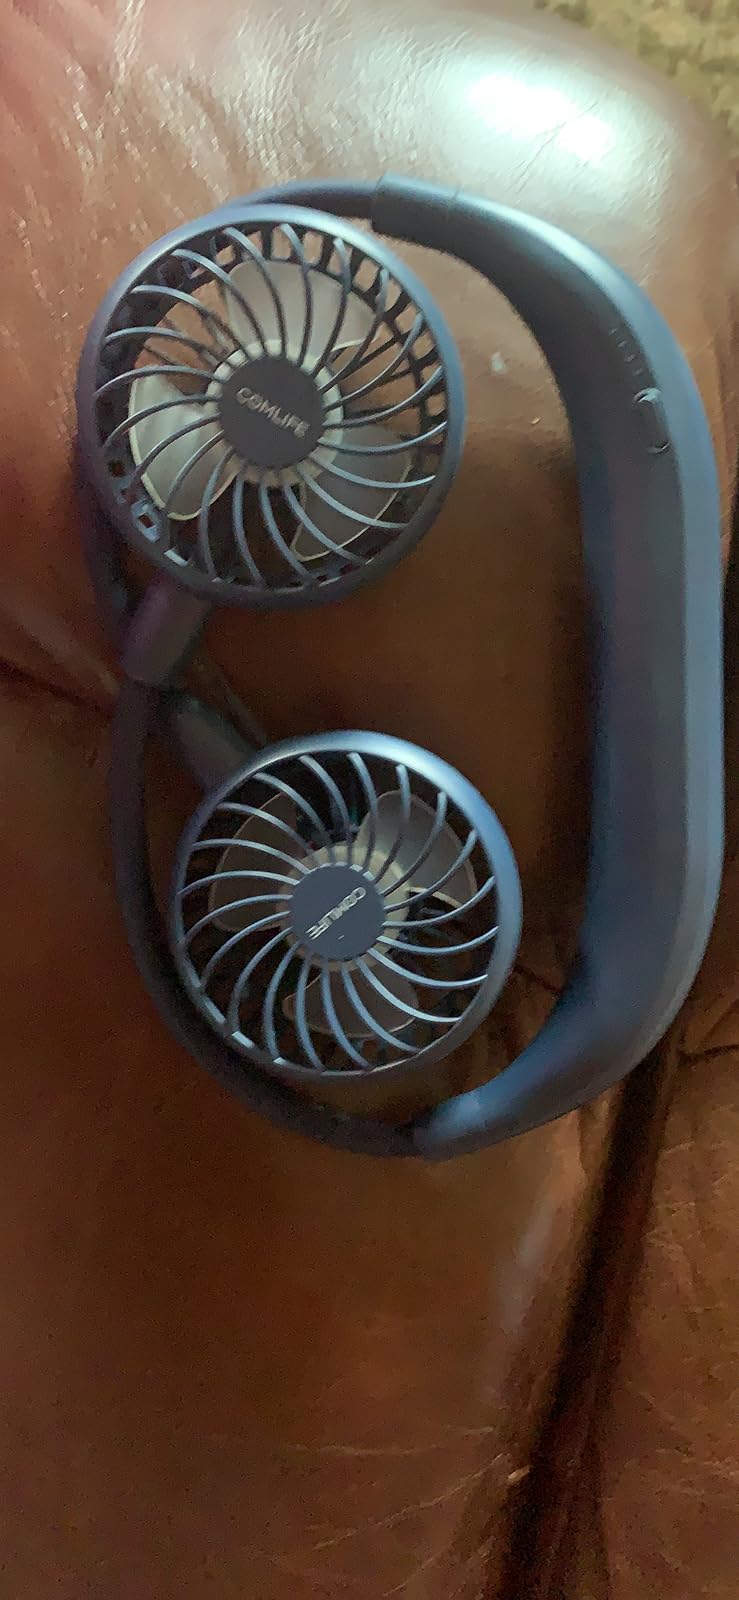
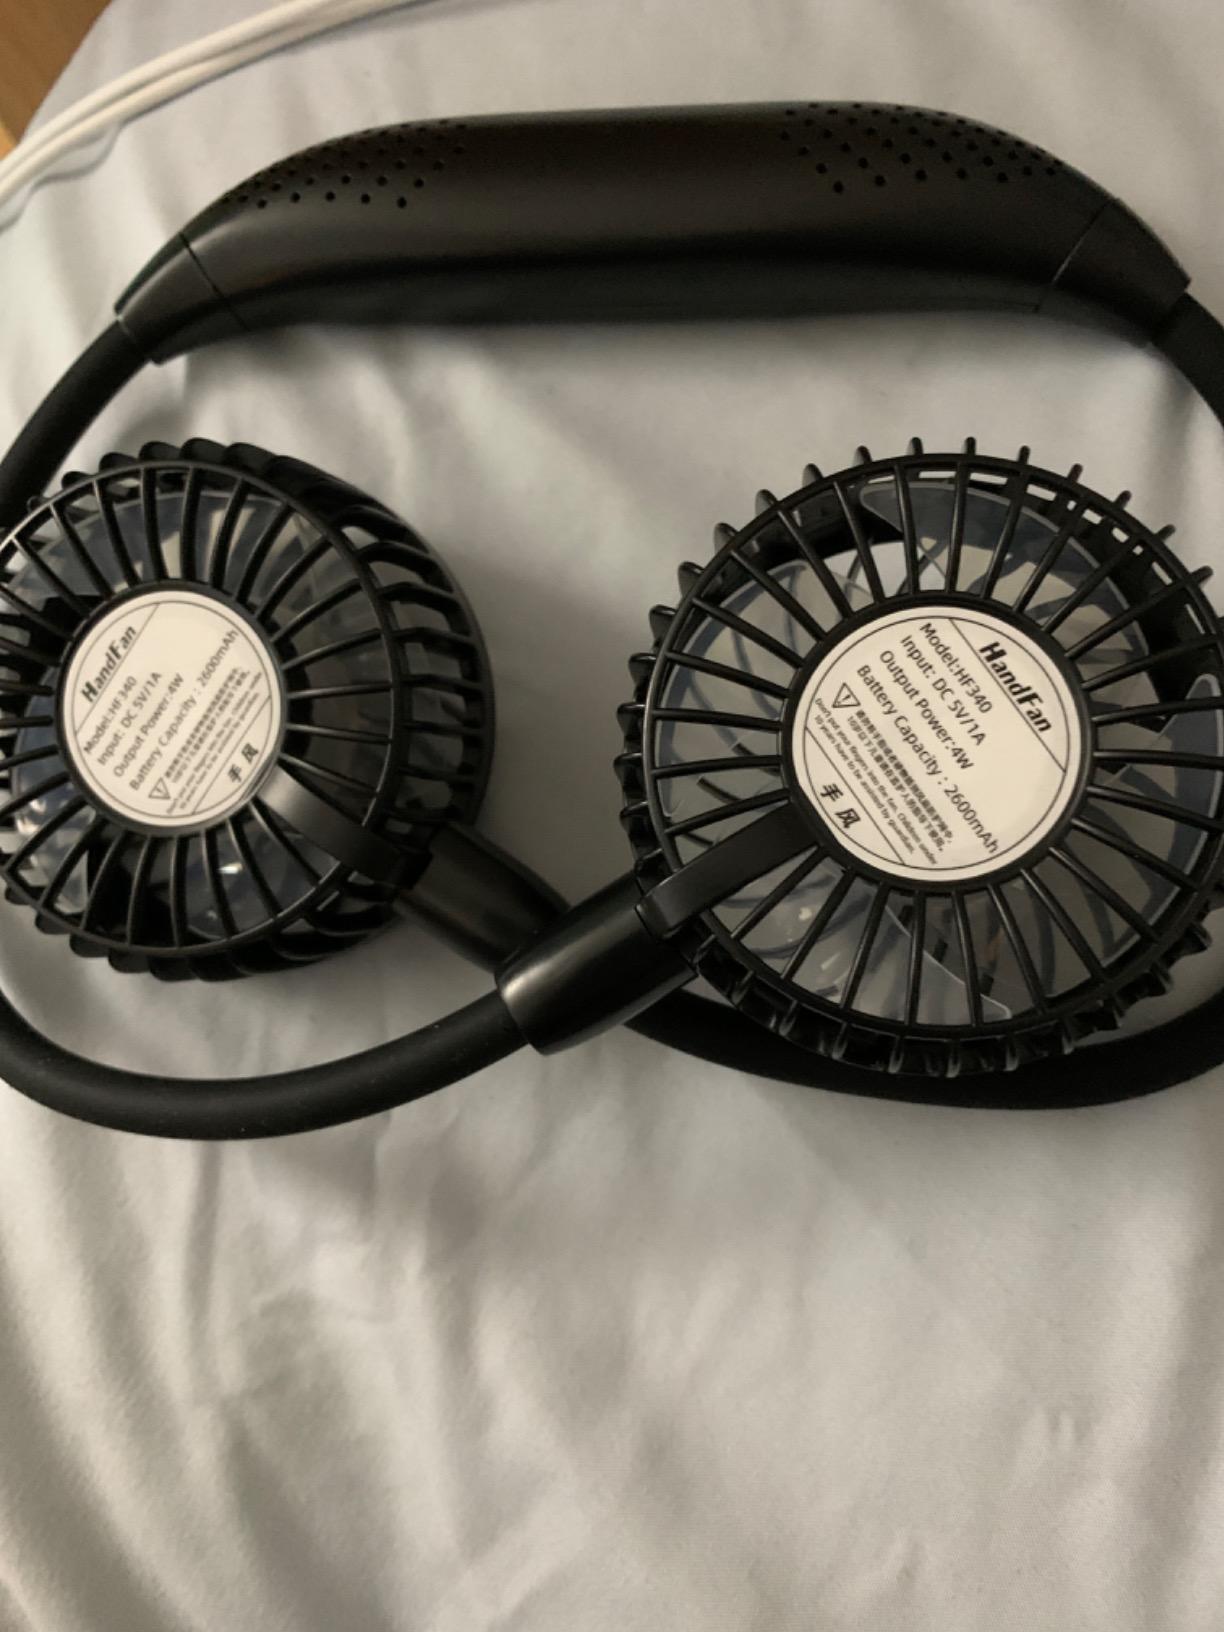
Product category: fan
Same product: no